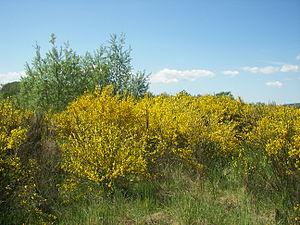
Le Sarothamnion scoparii, dans le système de classification phytosociologique des végétations, est une alliance caractérisée notamment par la présence dominante du Genêt à balais.